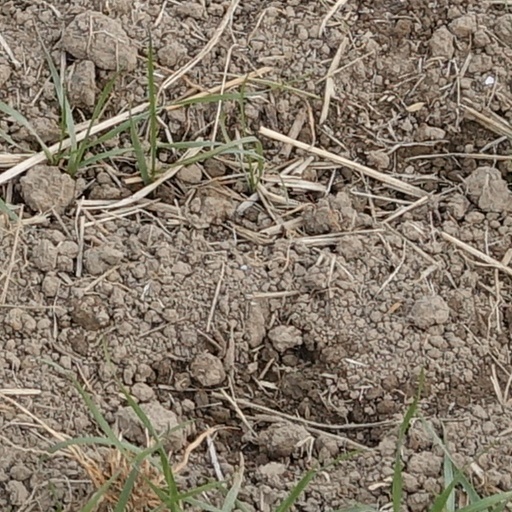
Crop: wheat